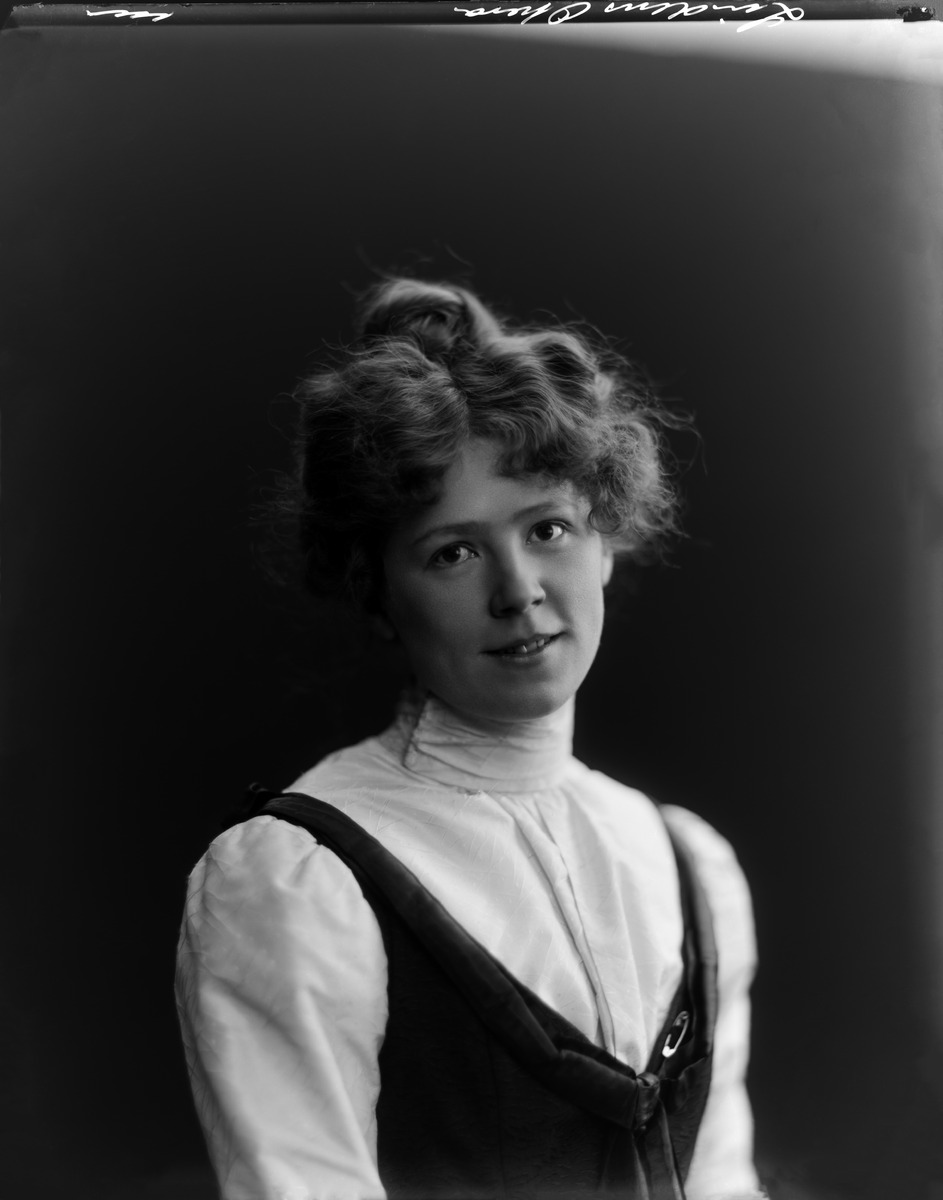
Lindenin oopperan laulaja, mahdollisesti Gerda Lind (1880-1953)
sisällön kuvaus: Lindenin oopperan laulaja, mahdollisesti Gerda Lind (1880-1953). Nuori nainen korkeakauluksisessa tummassa mekossa, jonka päällä toinen liivihame tai liivi, jonka kauluksessa on hakaneula. mustavalkoinen
Kuvaaja: Nyblin, Daniel, valokuvaaja
Ajankohta: kuvausaika 1910-luku
Aiheet: Lind, Gerda, henkilöt, naiset, laulajat, puvut, naisten puvut, kampaukset, pukuhistoria, näyttämötaiteilijat, ooppera